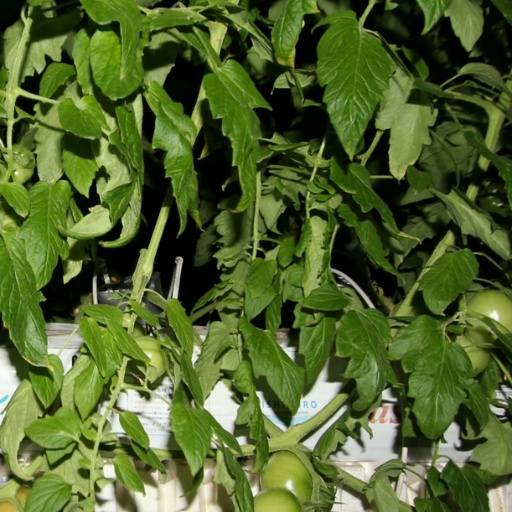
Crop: tomato